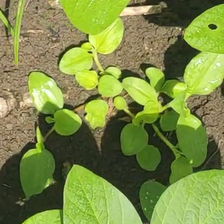
Weed species: Kena_(Commplina_benghalensio)